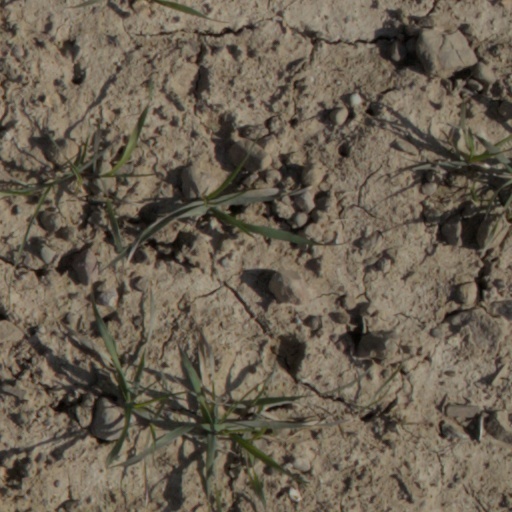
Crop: wheat